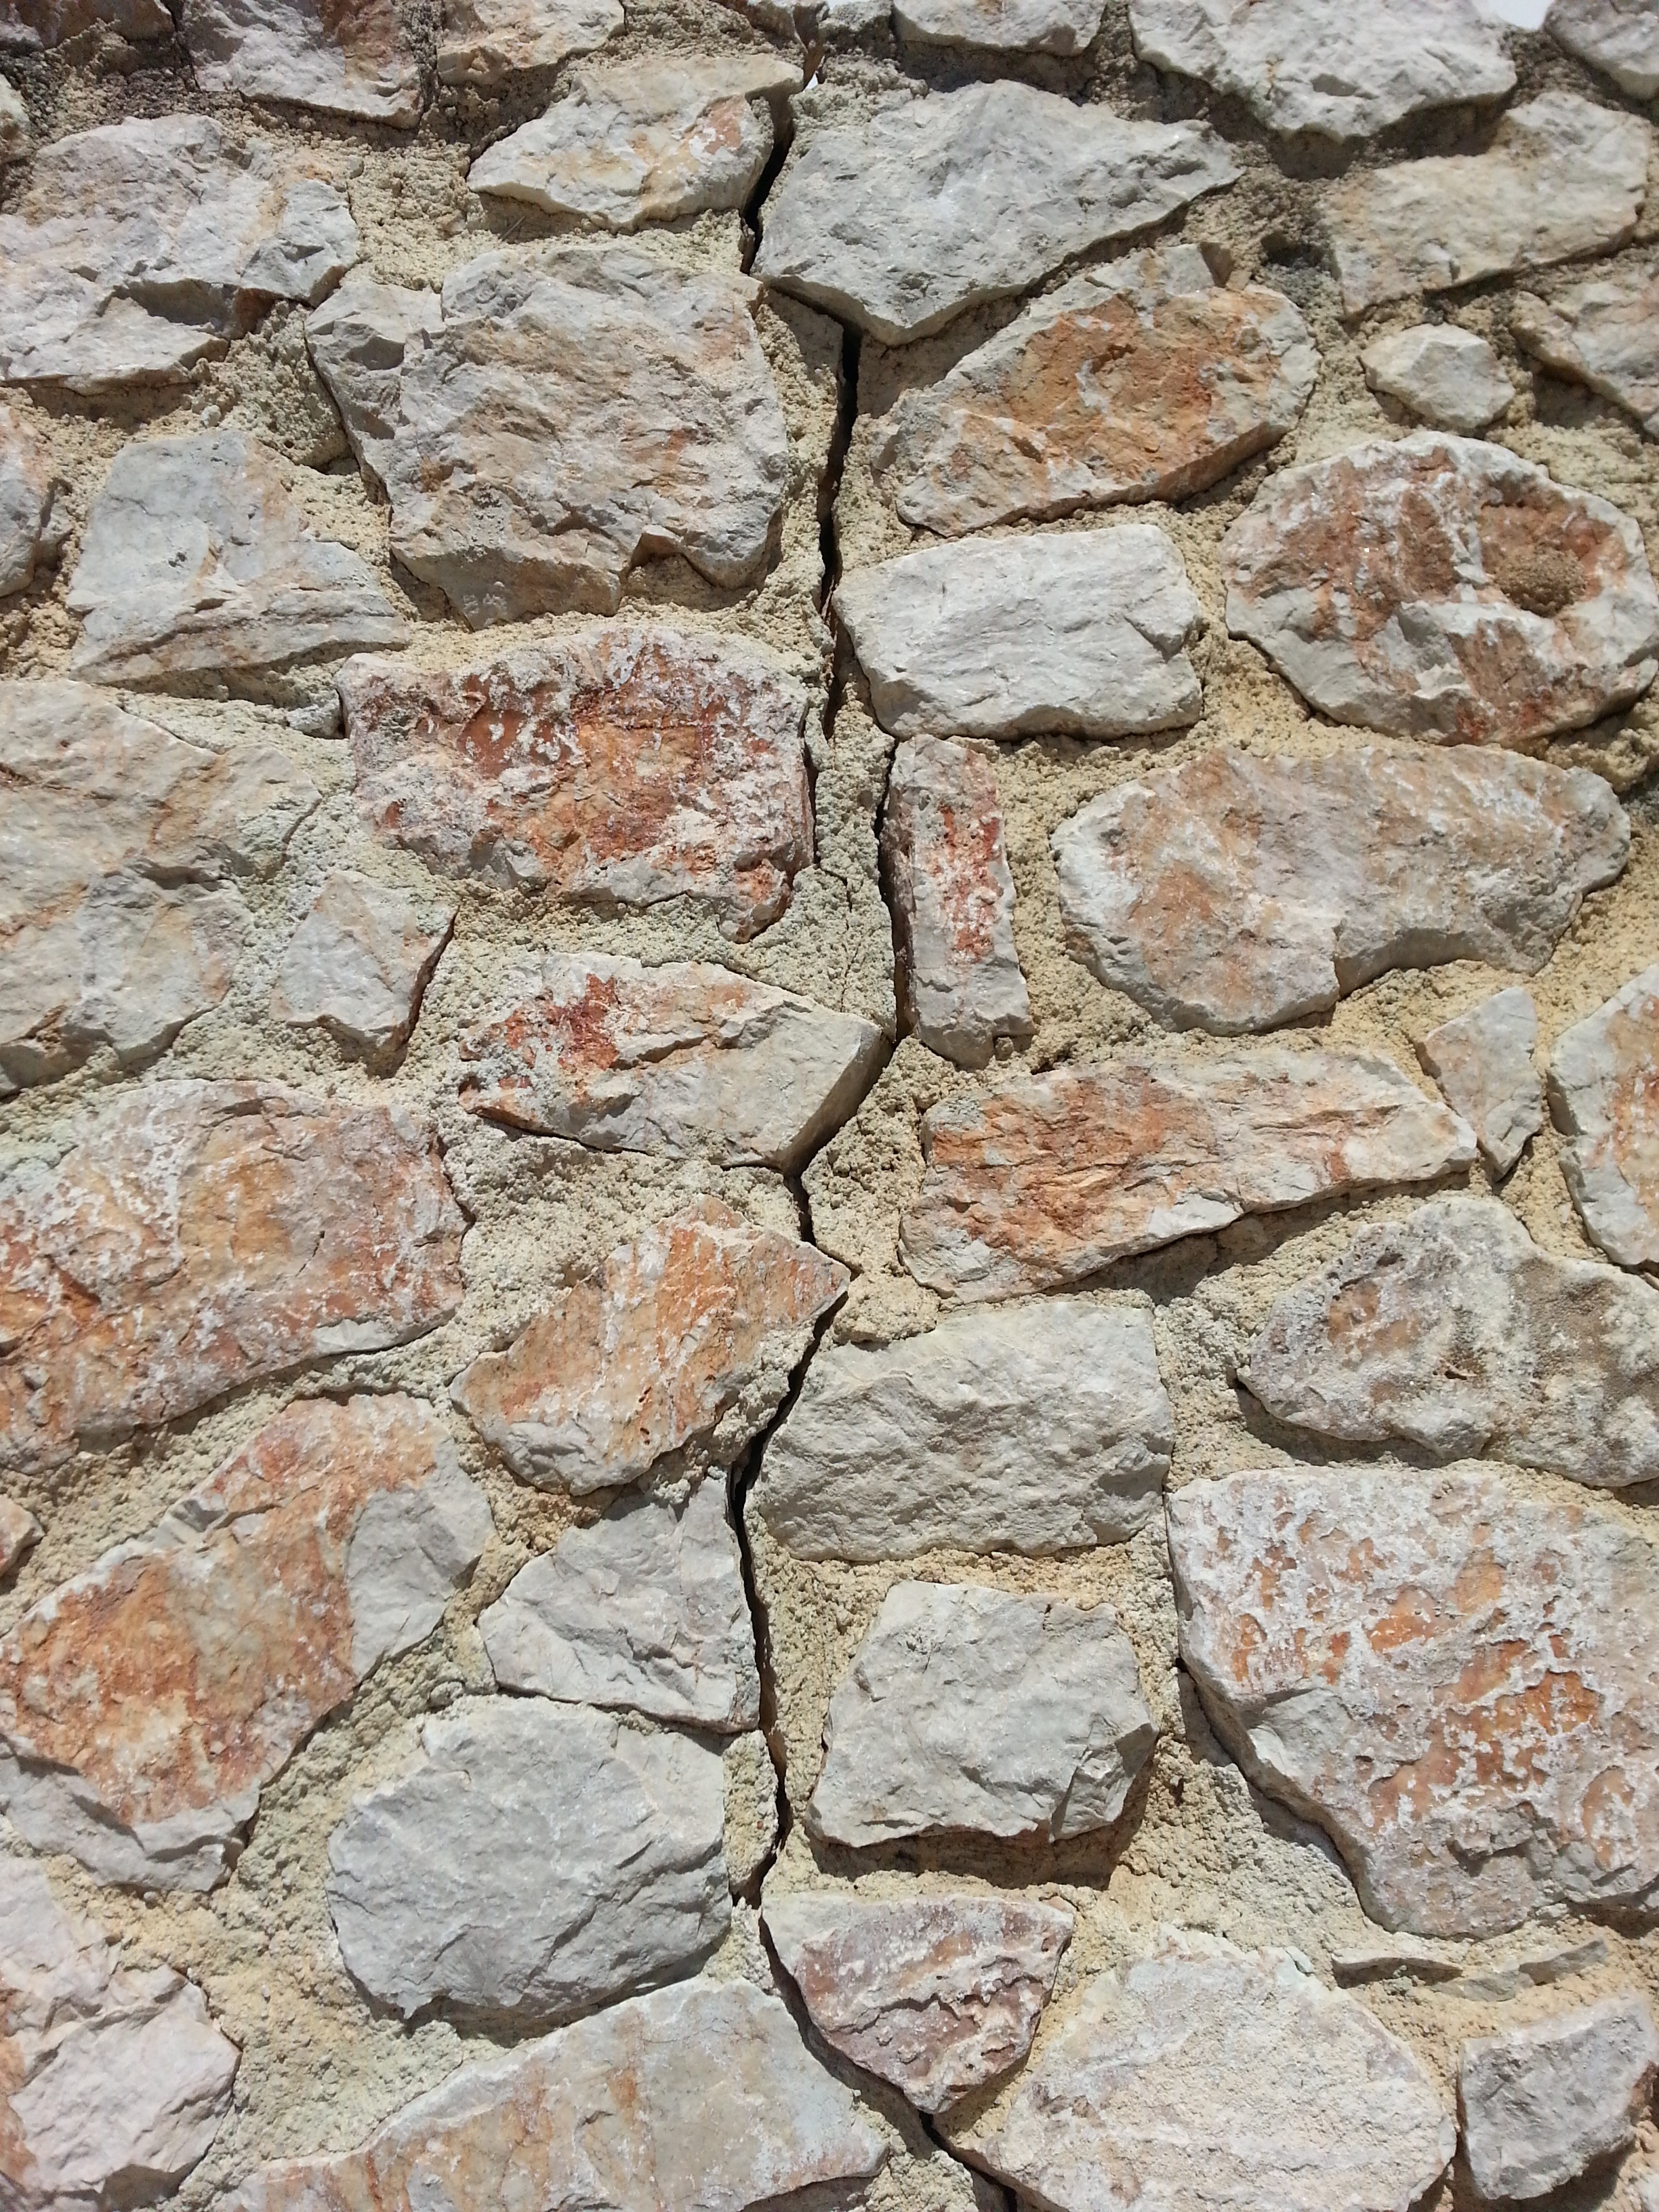
rock, structure, wood, floor, cobblestone, wall, soil, crack, stone wall, material, rubble, transience, earthquake, separation, natural stone, flooring, brittle, road surface, flagstone